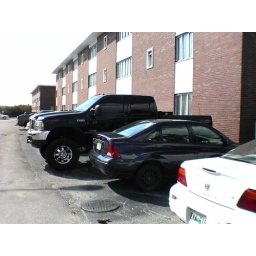
This huge, jacked up, Ford F250 truck belongs to a girl in my boss's daughter's dorm.